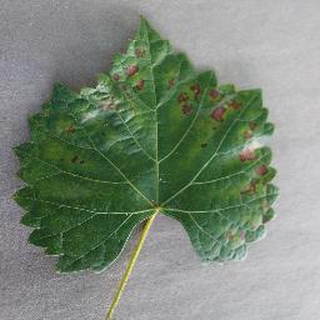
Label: grape_esca_black_measles